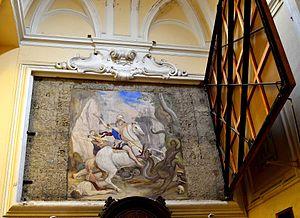
L'église San Giorgio Maggiore est une église du centre historique de Naples protégé par l'UNESCO. Elle est dédiée à saint Georges et dépend de l'archidiocèse de Naples.